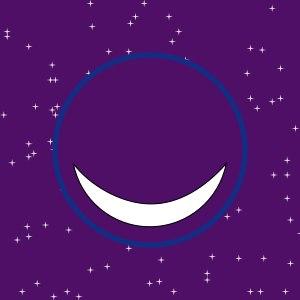
Bindu est le huitième cakra majeur suivant l'hindouisme et plus particulièrement le haṭha yoga d'après certaines traditions; pour d'autres c'est un cakra mineur. Bindu est le lieu du karma accumulé au cours des vies précédentes.
Bindu est un terme sanskrit qui signifie « goutte », « point » ou encore « signe sur le visage ».